Ian McKellen

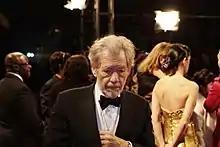
McKellen at the 2007 BAFTA Awards

McKellen has appeared in limited release films, such as "Emile" (which was shot in three weeks following the "X2" shoot), "Neverwas" and "Asylum". In 2006, he appeared as Sir Leigh Teabing in "The Da Vinci Code" opposite Tom Hanks as Robert Langdon. During a 17 May 2006 interview on "The Today Show" with the "Da Vinci Code" cast and director Ron Howard, Matt Lauer posed a question to the group about how they would have felt if the film had borne a prominent disclaimer that it is a work of fiction, as some religious groups wanted. McKellen responded, "I've often thought the Bible should have a disclaimer in the front saying 'This is fiction'. I mean, walking on water? It takes ... an act of faith. And I have faith in this movie—not that it's true, not that it's factual, but that it's a jolly good story". He continued, "And I think audiences are clever enough and bright enough to separate out fact and fiction, and discuss the thing when they've seen it".